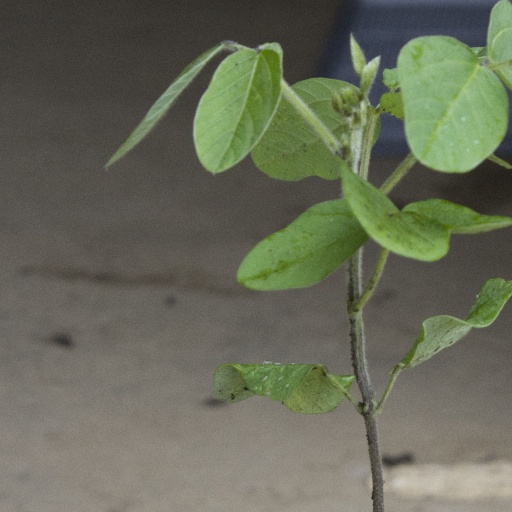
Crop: soybean